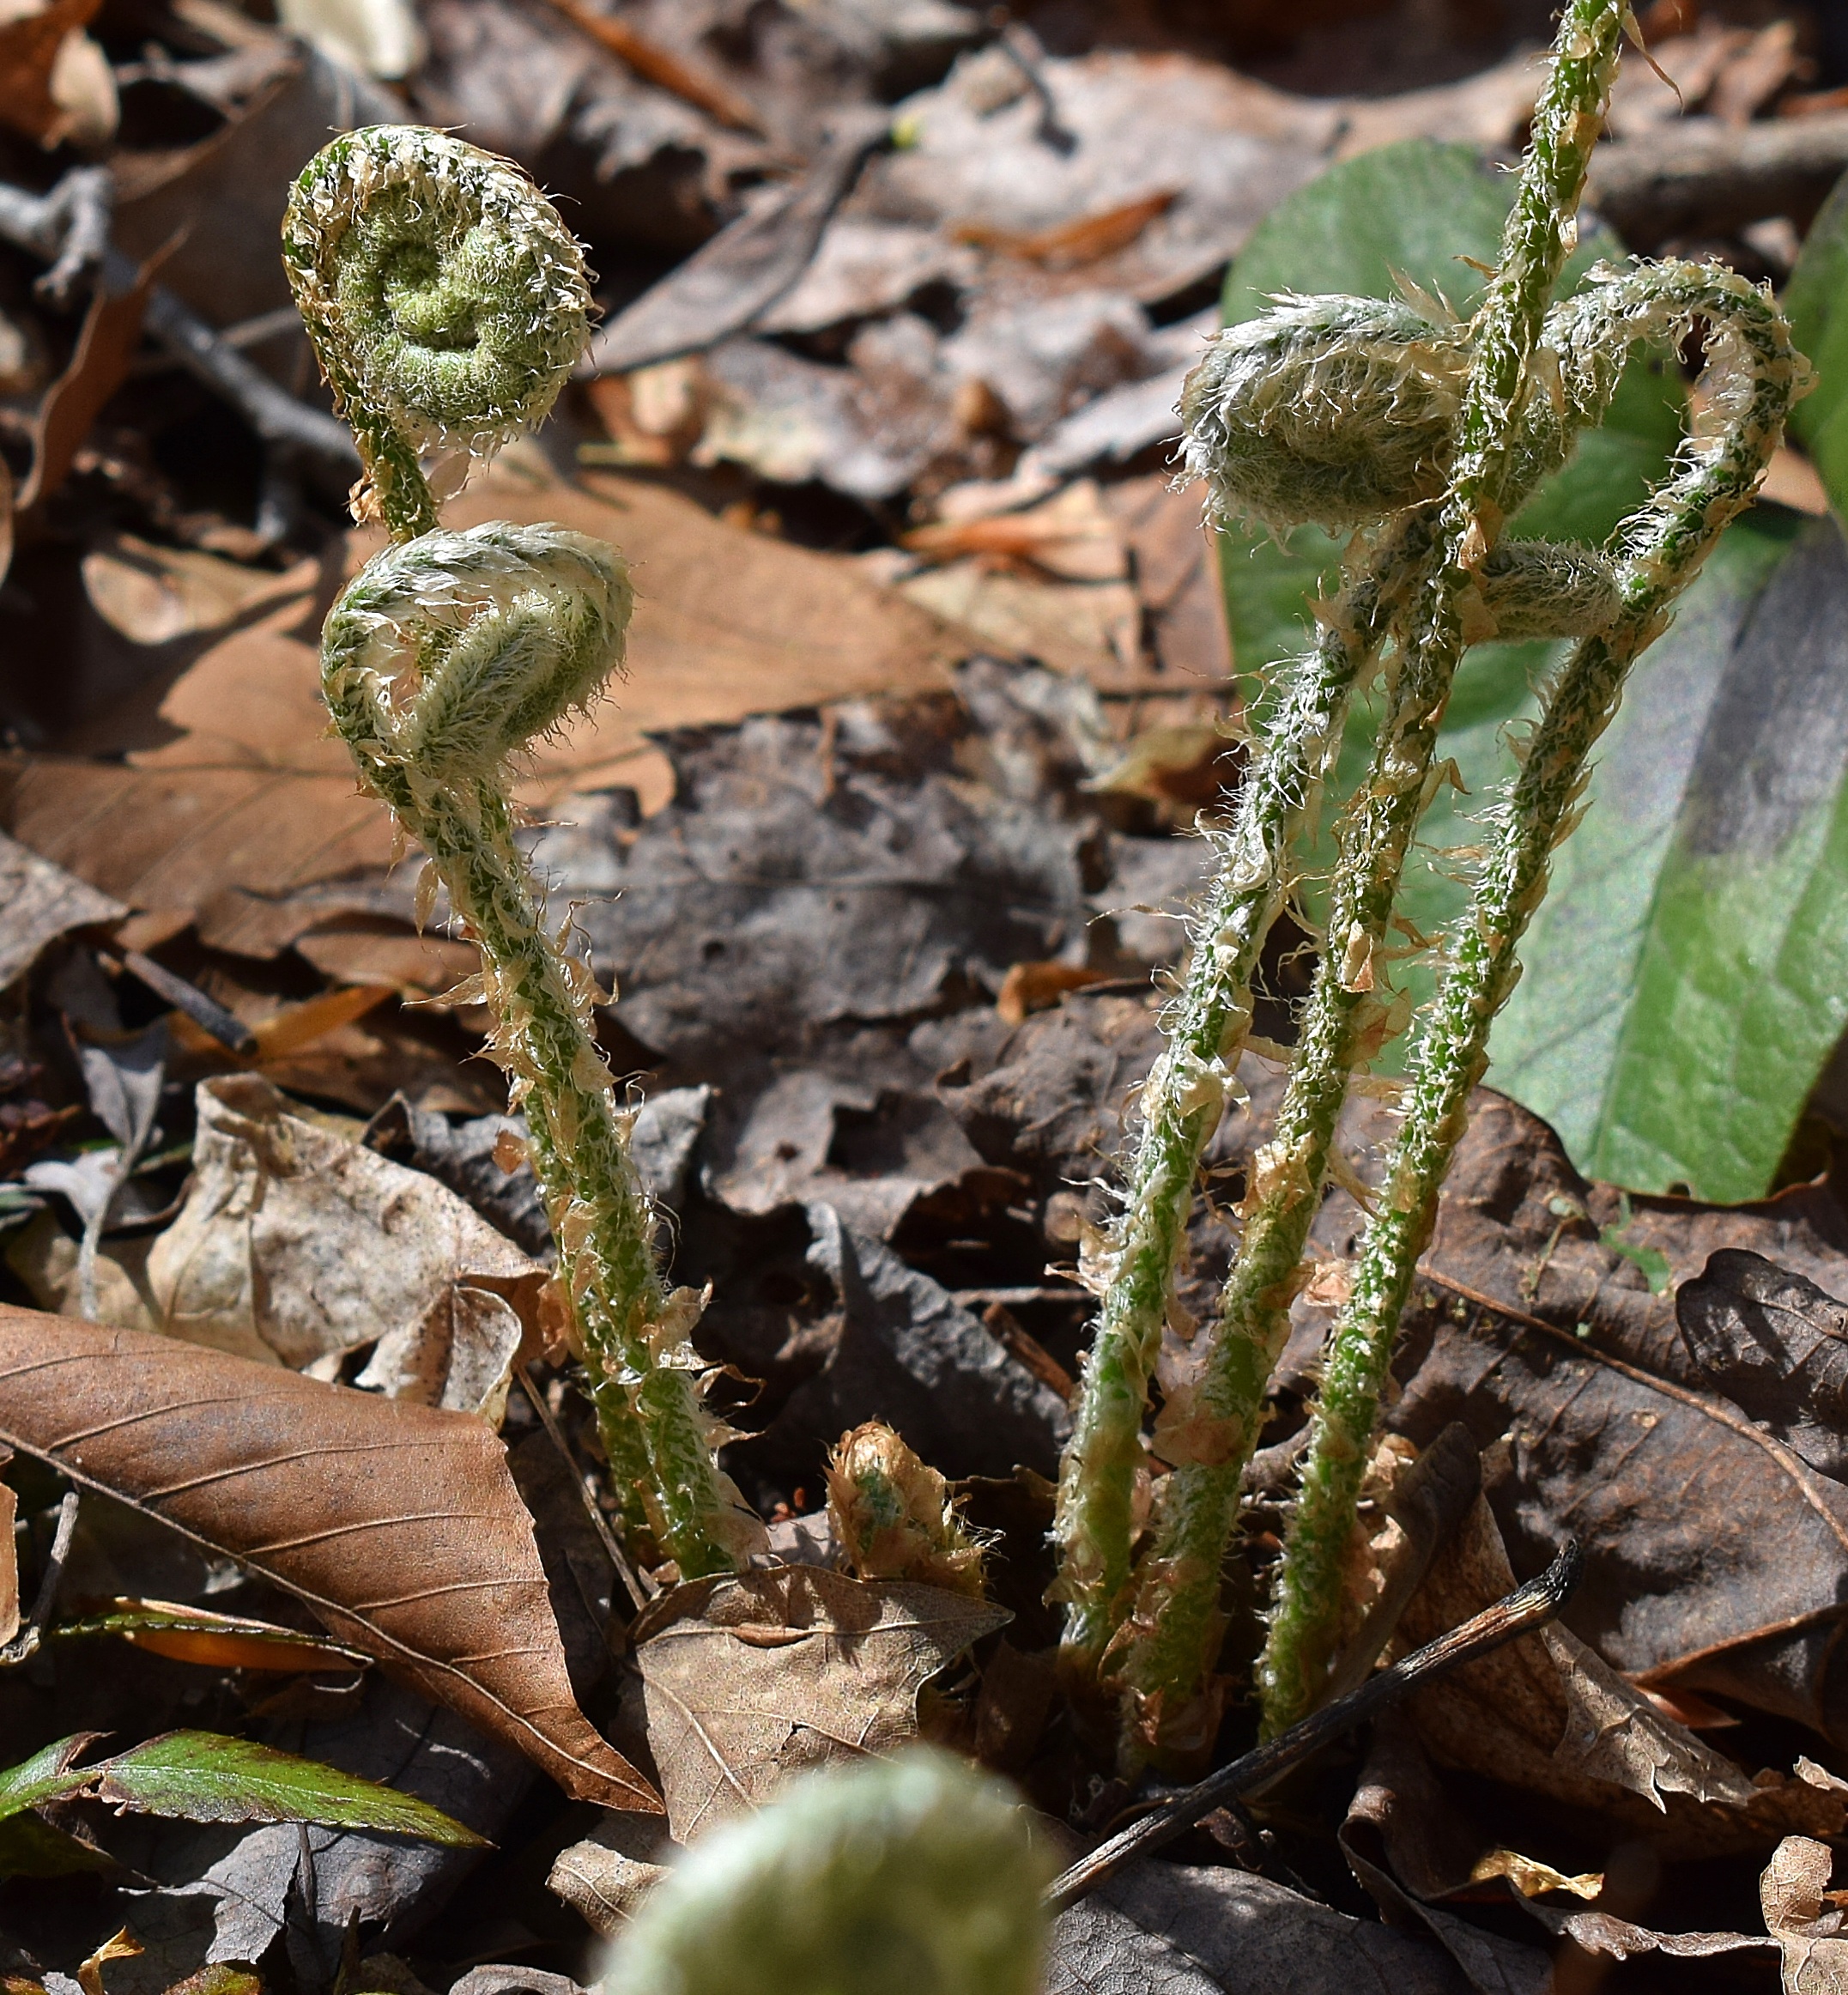
nature, forest, cactus, plant, leaf, flower, foliage, spring, green, botany, flora, fauna, wildflower, close up, forest floor, woods, ferns, new, macro photography, flowering plant, plant stem, land plant, hedgehog cactus, ferns unfurling, fiddleheads